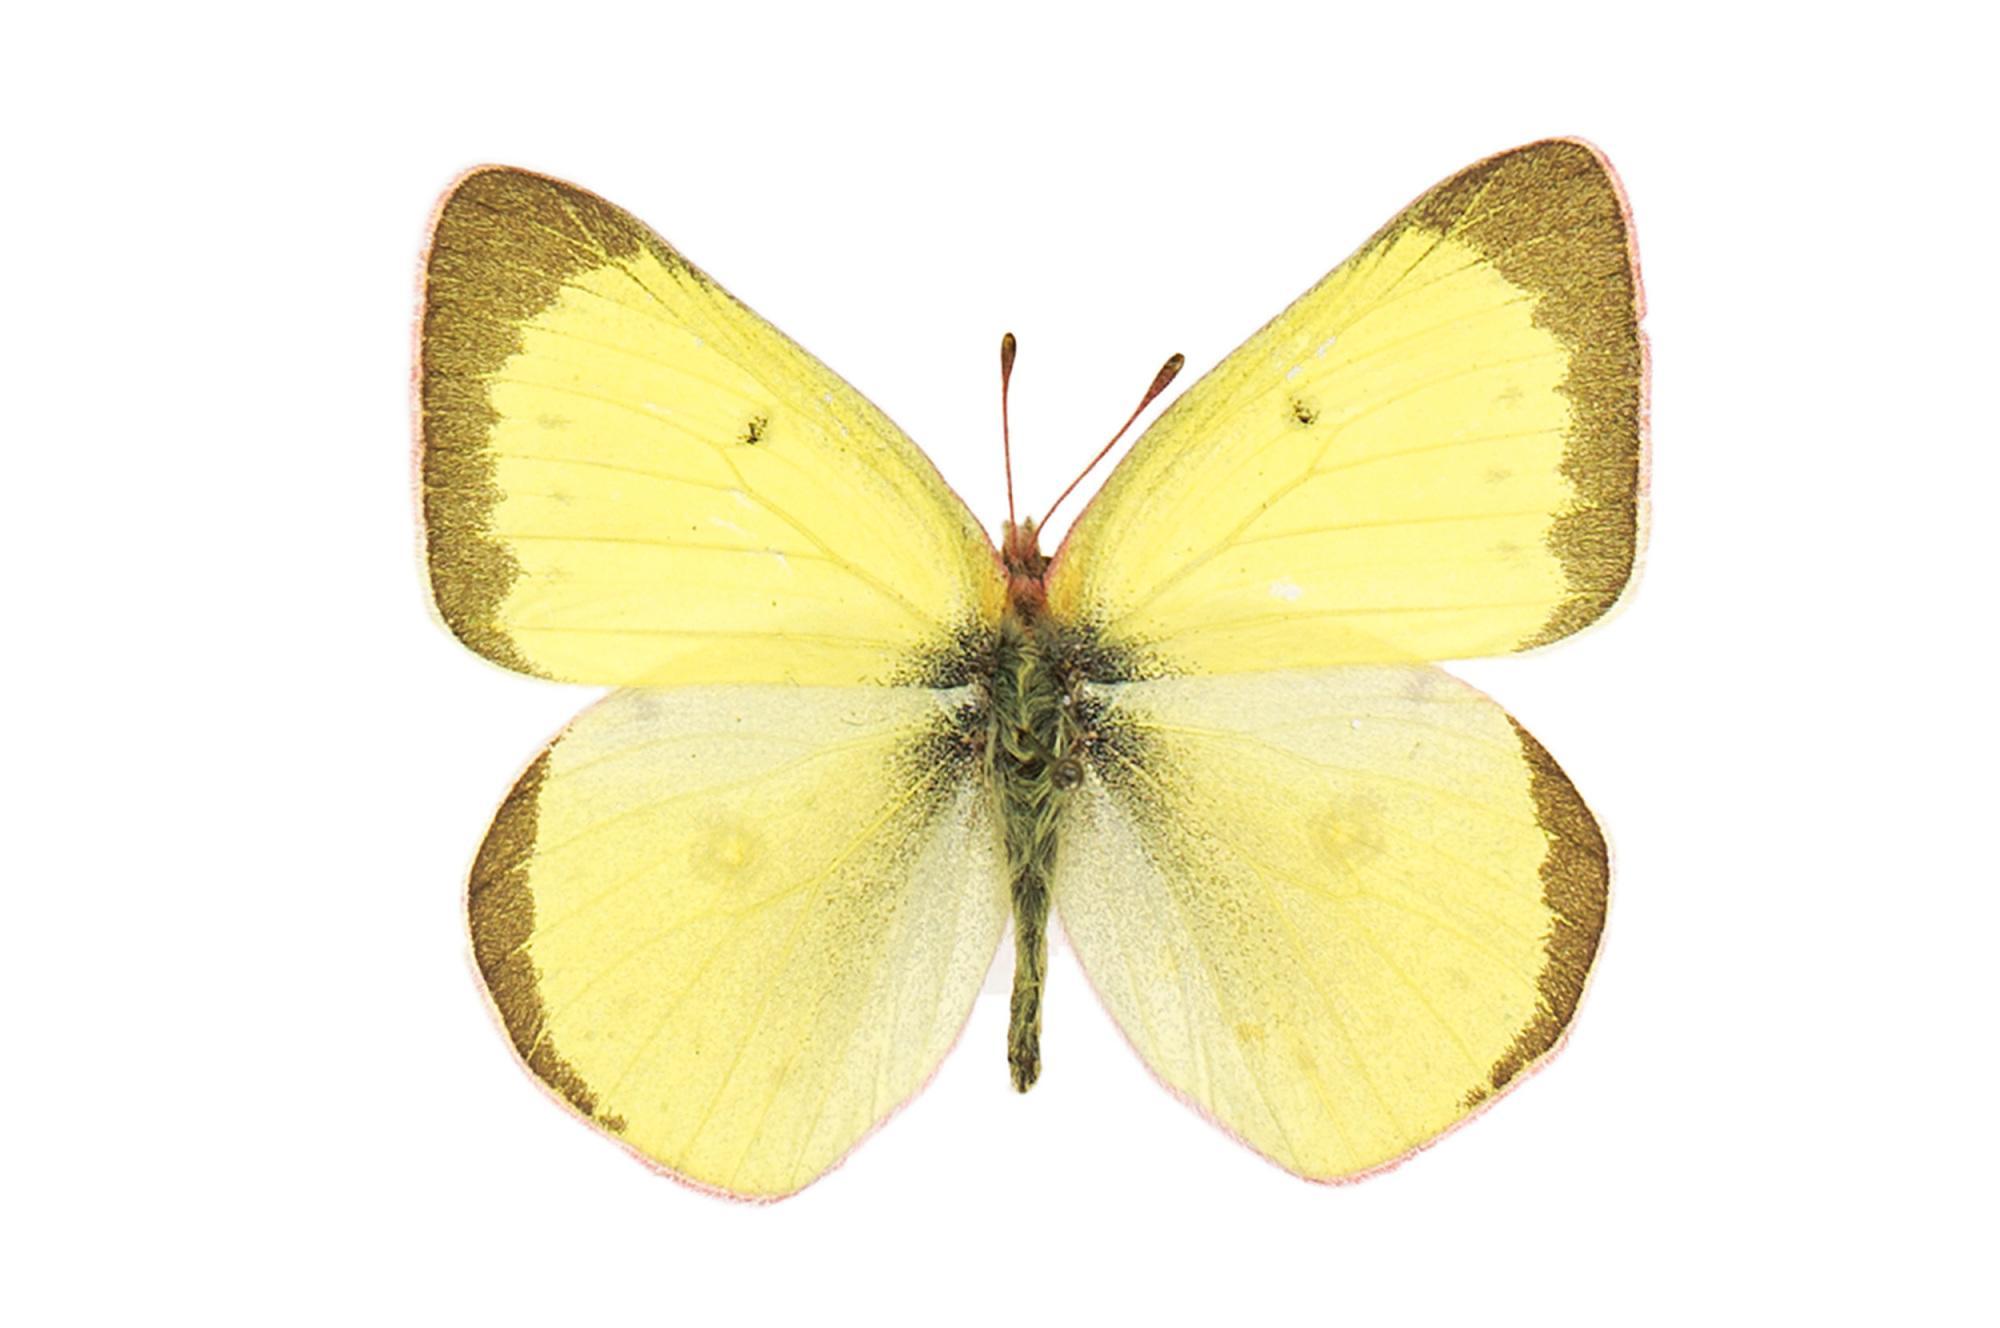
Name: Clouded Sulphur
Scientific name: Colias philodice
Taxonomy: Animalia, Arthropoda, Hexapoda, Insecta, Lepidoptera, Pieridae, Coliadinae
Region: US Mid Atlantic (PA, NJ, MD, DE, DC, VA, WV)
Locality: North America, United States, Pennsylvania, York County
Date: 1957